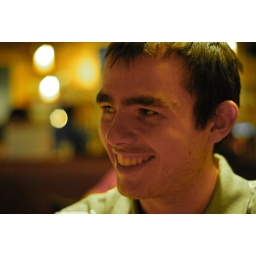
I wish the table was not that dark red color, it really reflected hard in this picture.